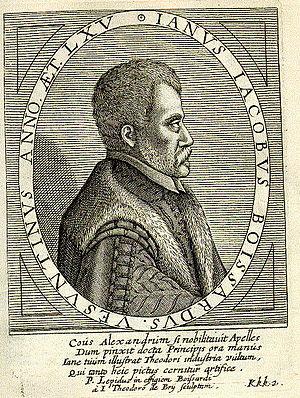
Jean-Jacques Boissard, né à Saint-Hippolyte en 1528 et mort à Metz le 30 octobre 1602, est un antiquaire et poète néolatin franc-comtois. Mais aussi un dessinateur, graveur et éditeur. Surnommé Janus Jacobus Boissardus, il est le neveu de l’helléniste Hugues Babet.
Cette page concerne les événements qui se sont produits au XVIIᵉ siècle en Lorraine.